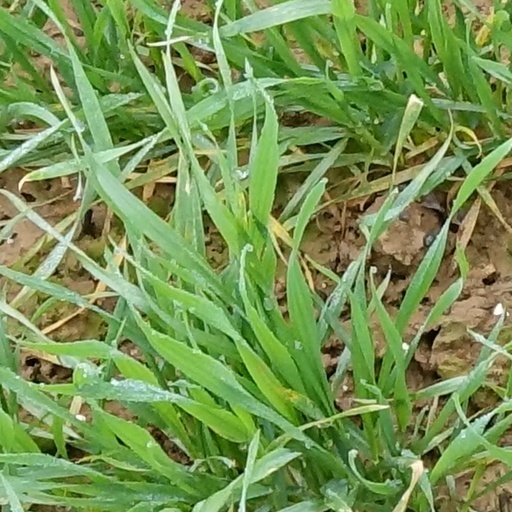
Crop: wheat